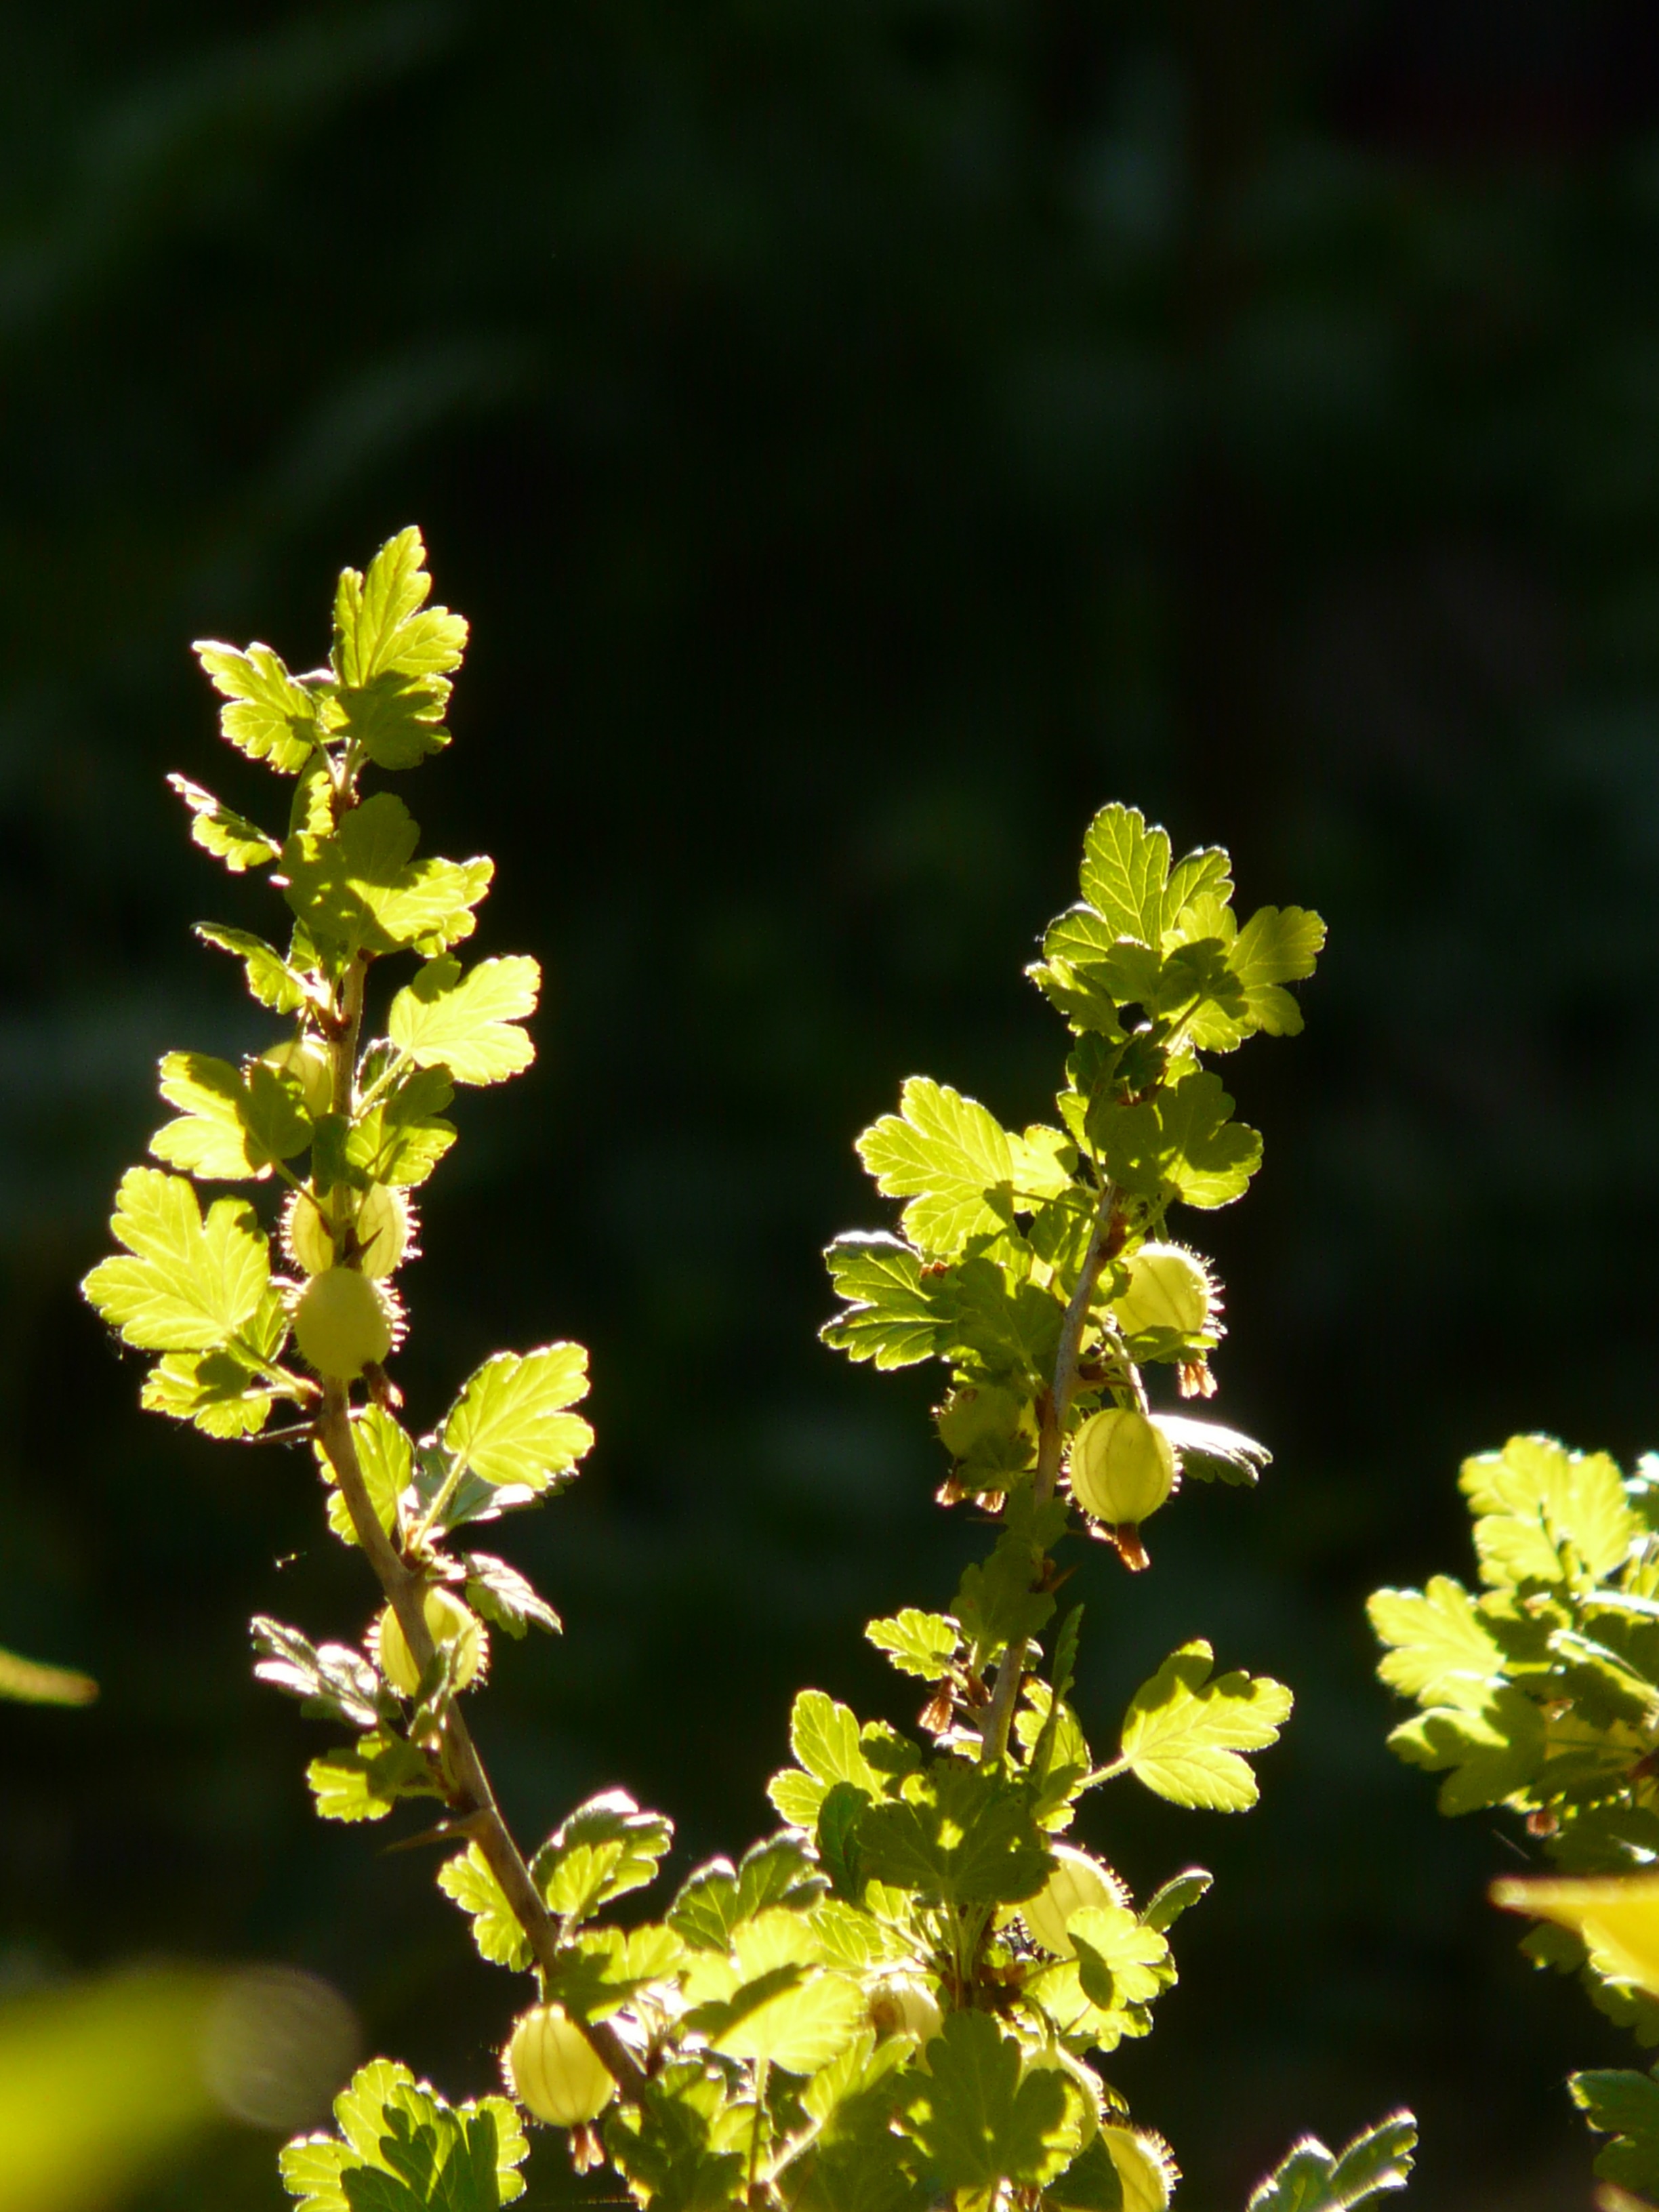
blossom, plant, fruit, berry, flower, bush, food, green, herb, produce, yellow, flora, wildflower, shrub, rue, soft fruit, mustard, back light, macro photography, gooseberry, flowering plant, subshrub, verbascum, land plant, cake filling